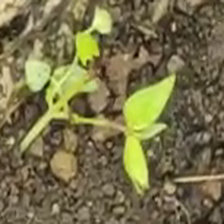
Weed species: Lamber_Quarter_plant(Chenopodium )